Ed Weeks

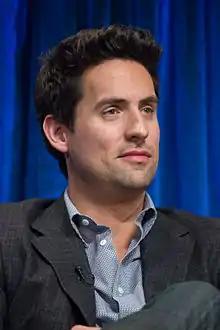
Weeks at PaleyFest 2013

Edward Charles Egerton Weeks (born 25 October 1980) is an English actor. He is best known for starring as Dr. Jeremy Reed in the Fox/Hulu comedy series "The Mindy Project" (2012–2017). He also starred as Colin in the Fox comedy series "LA to Vegas" (2018).